Elhovo Gap

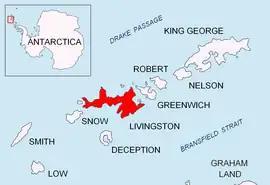
Location of Livingston Island in the South Shetland Islands.

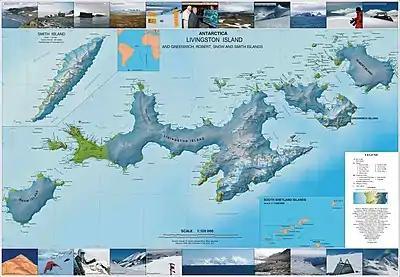
Topographic map of Livingston Island, Greenwich, Robert, Snow and Smith Islands.

Elhovo Gap (Elhovska Sedlovina \'el-hov-ska se-dlo-vi-'na\) is a 420 m high saddle extending in west-southwest–east-northeast direction from Gleaner Heights to Leslie Hill on Livingston Island in the South Shetland Islands of Antarctica, which forms part of the overland route between Bowles Ridge and Vidin Heights. The saddle is named after the Bulgarian town of Elhovo, in association with the artificial Christmas tree ('elha' in Bulgarian) brought by the Tangra 2004/05 Survey team (Lyubomir Ivanov and Doychin Vasilev) to their bivouac at Leslie Hill occupied 24–28 December 2004, making in the process the first crossing of Elhovo Gap.